Bus transport in Wales

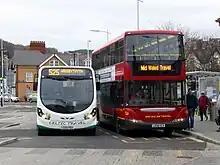
Celtic and Mid Wales Travel buses at Aberystwyth bus station in 2015

Bus transport in Wales is a significant form of public transport in Wales. In 2021–22 52.3 million journeys were travelled in Wales on local buses.